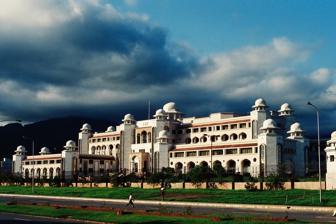
Building: Prime Minister of Pakistan House
Country: Pakistan
Year built: 1968
Prime Minister House (Pakistan) Prime Minister House General information Location Constitution Avenue , Red Zone , Islamabad -44010, Pakistan Coordinates 33°43′32″N 73°05′53″E / 33.7256°N 73.0981°E / 33.7256; 73.0981 Construction started 1968 Renovated 2017 Owner Government of Pakistan Technical details Floor area 137.5 acres (55.6 ha) Other information Number of rooms 100+ Website pmo .gov .pk Prime Minister House is a palace located in Islamabad , Pakistan. It is the official residence of Prime Minister of Pakistan . History Prime Minister House was built during the reign of Muhammad Ayub Khan . In the 1990s, during the second term of Prime Minister Benazir Bhutto , her husband Asif Ali Zardari controversially ordered the development of a polo complex on 11.5 acres of protected woodland adjacent to the property. The project included a polo field, an exercise track, stables for 40 horses , accommodations for grooms , and a parking area for spectators . When senior official Mohammed Mehdi raised objections to the diversion of $1.3 million from public amenity budgets to fund the project, Zardari reportedly dismissed his concerns and later had Mehdi removed from his position, as stated in an affidavit filed by Mehdi with investigators. From 1968 to 2018, the palace also served as the Secretariat of the Prime Minister of Pakistan . In December 2018, it was proposed to convert the residence of the Prime Minister of Pakistan into a research university. In first phase, the Institute of Advanced Studies for the research would be established. In any case, it would not provide degree programs to students but may offer doctorates to promote research in the future. Buildings Prime Minister Office Wing The Prime Minister's office wing, situated within the Prime Minister of Pakistan House, comprises the Prime Minister's office, which includes a designated meeting area for the PM to hold discussions with guests and ministers . The wing features galleries displaying portraits of Liaquat Ali Khan , Pakistan's first Prime Minister, and Muhammad Ali Jinnah , the founding father of Pakistan. The wing also contains the office of the Principal Secretary to the Prime Minister of Pakistan , a waiting room for press meetings, a press media hall, conference rooms , guest rooms , banquet halls , and a cabinet meeting room. Nawaz Sharif was the first to occupy the Prime Minister's office in the early 1990s, followed by Benazir Bhutto . After the removal of Nawaz Sharif's government by Pervaiz Musharraf , the office was used as Musharraf's camp house, although he primarily resided at the GHQ. The office was subsequently used by Zafarullah Khan Jamali , Shaukat Aziz , Shujaat Hussain , Yousuf Raza Gillani , Raja Pervaiz Ashraf , and Nawaz Sharif. Malik Meraj Khalid and Shahid Khaqan Abbasi , both former Prime Ministers, chose not to reside in the PM House and used only the PM office during their tenures. Banquet for the State Guests The Prime Minister of Pakistan House includes a banquet hall to host state guests. The hall is spacious and can accommodate a large number of people, including media representatives. Cabinet Meeting Room The Cabinet Meeting Room was constructed during the last tenure of former Prime Minister Nawaz Sharif to hold cabinet meetings. The room features gold-plated elements and modern furnishings. It serves as a dedicated space for the prime minister and cabinet members to convene and discuss matters of national importance. Prime Minister's Office Main article: Prime Minister's Office (Pakistan) The Prime Minister's Office (PMO), also known as the Prime Minister's Secretariat until its renaming by former Prime Minister Nawaz Sharif in 2013, serves as the primary workplace of the Prime Minister of Pakistan . The PMO is headed by the Principal Secretary to the Prime Minister of Pakistan , who oversees the office's operations and manages the Prime Minister's administrative and secretarial tasks. Prime Minister Conference Hall The conference hall was specifically designed to host large gatherings addressed by the prime minister. The hall is spacious and furnished with chandeliers and furniture. It has been the venue for multiple meetings of the National Security Cabinet Council, attended by the Chief of Army Staff (COAS), the Director-General of Inter-Services Intelligence (DG ISI), and other high-ranking military officials. Military Secretary Office The Prime Minister of Pakistan House includes an office for the military secretary. During the tenure of former Prime Minister Nawaz Sharif, this office was used by his daughter, Maryam Nawaz, as a media monitoring cell. Press Auditorium A Press Auditorium is situated in the basement of the Prime Minister of Pakistan House. It is intended for the Prime Minister to address the media, but it has rarely been used for this purpose, as no Prime Minister has held press conferences there to answer media questions. The auditorium is primarily used for press conferences during visits by foreign delegations. Prime Minister Family Wing Prime Minister Family Wing is a five-room residence for the prime minister's family. The residence consists of three bedrooms, including a master bedroom and two additional bedrooms with attached bathrooms, a drawing room, a dining room, a small kitchen, and a small outdoor area for children. Facilities The palace consists of 800 Kanals and additional 300 Kanals for Prime Minister's Office and had over 500 servants. See also Prime Minister's Office References